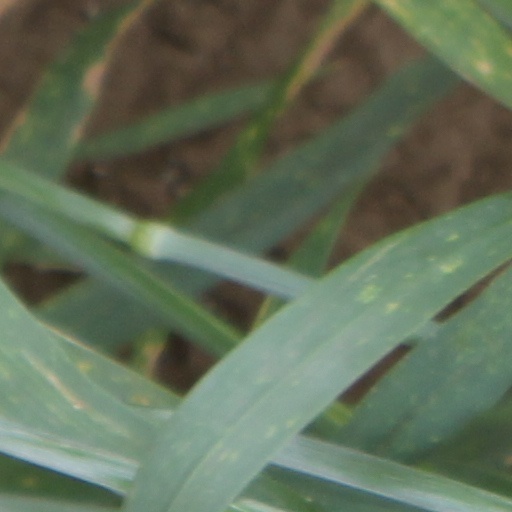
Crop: wheat